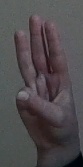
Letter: thaa